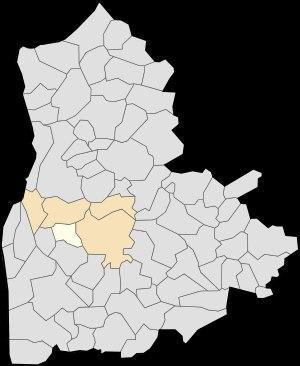
Echinghen est une commune française située dans le département du Pas-de-Calais en région Hauts-de-France.